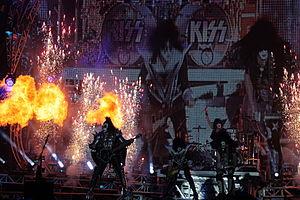
Kiss, Helfest 2013, Fr-44-Clisson.